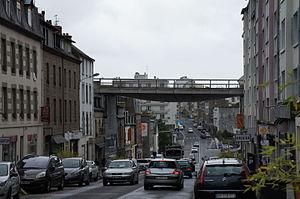
pont Waldeck-Rousseau qui repmlaçait le Pont de Gouëdic à Saint Brieuc en 1997
Le pont de Gouëdic a été construit par Louis Auguste Harel de La Noë pour le Chemins de Fer des Côtes-du-Nord. Situé entre la gare des Chemins de Fer de l'Ouest et la gare Centrale de Saint-Brieuc, il passait sur la rue de Gouëdic. Il a été détruit en 1997 pour laisser place à un nouveau pont.